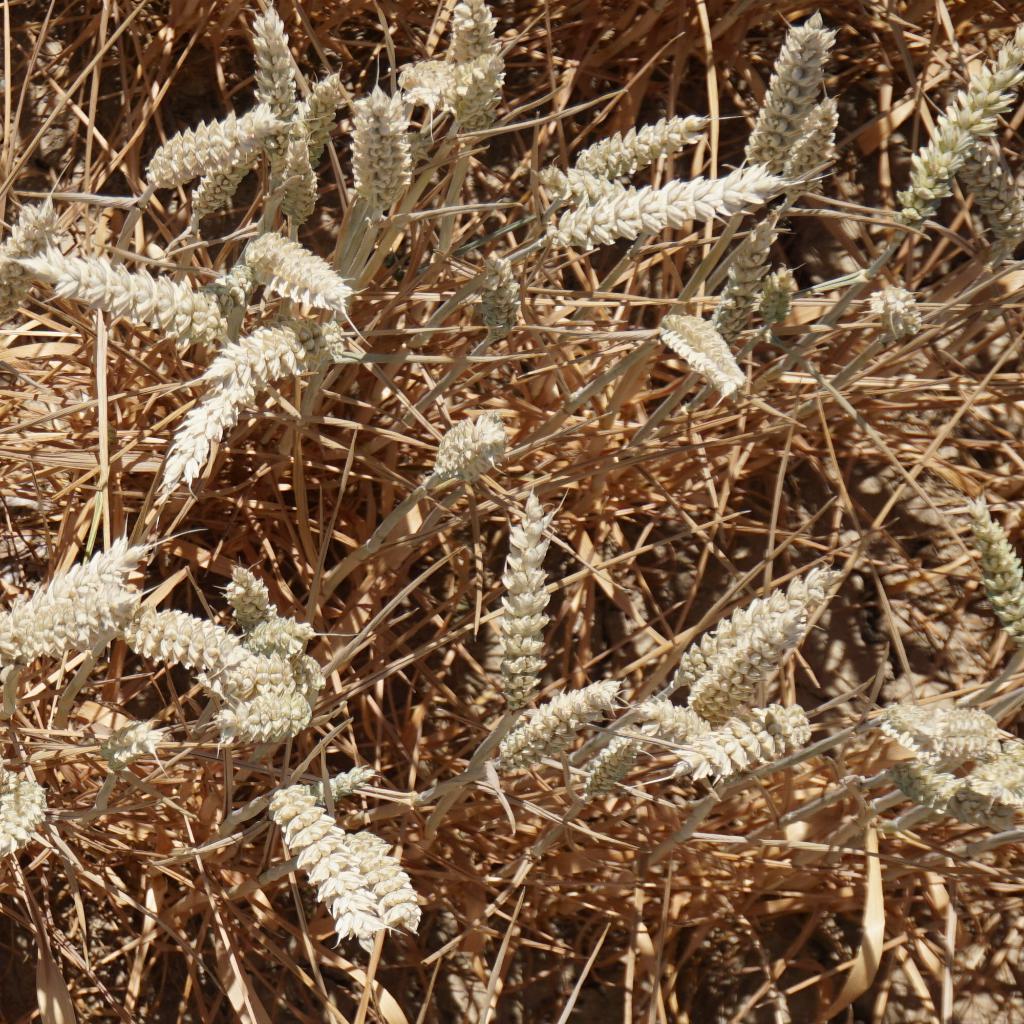
Country: France
Location: Gréoux
Wheat development stage: Filling - Ripening